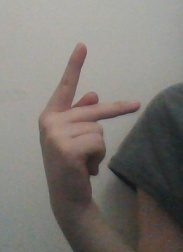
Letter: dha